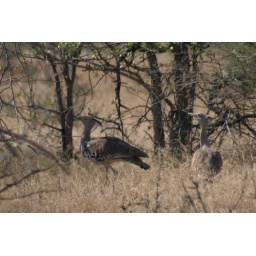
Largest flying bird in the world...very impressive if you ever get a chance to see them fly.